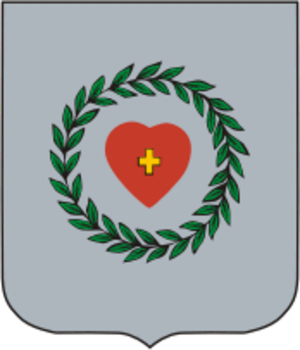
Borovsk est une ville de l'oblast de Kalouga, en Russie, et le centre administratif du raïon de Borovsk. Sa population s'élevait à 11 916 habitants en 2013.